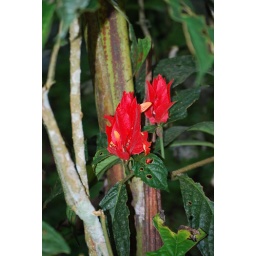
This bright red flower was common at Cotococha. Different views of it are found in the next several pictures.